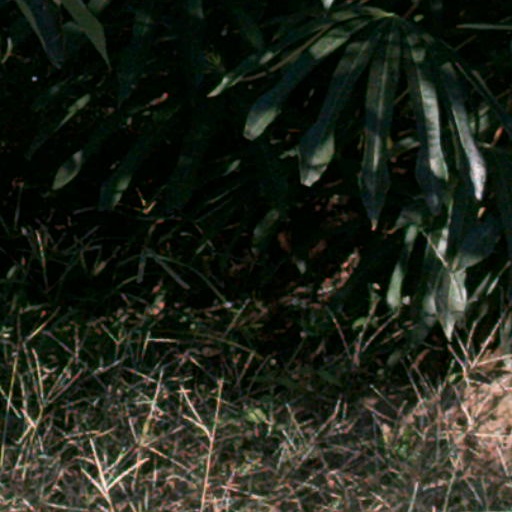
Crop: cassava